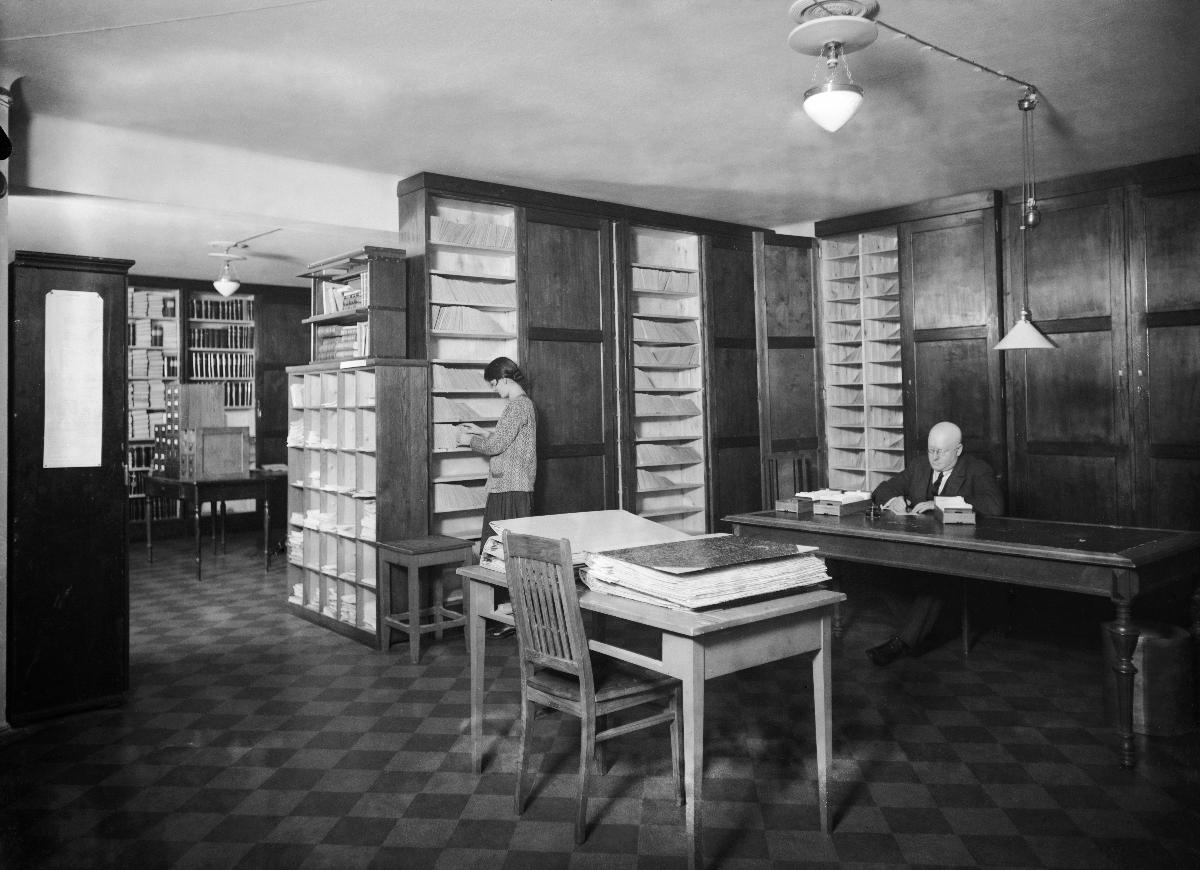
Sanomalehti Hufvudstadsbladetin arkisto ja kirjasto
Hufvudstadsbladets arkiv och bibliotek; The archives and the library of newspaper Hufvudstadsbladet
sisällön kuvaus: Hufvudstadsbladetin toimitiloja, Läntinen Heikinkatu 22, Helsinki 1927. HBL:n arkisto, laattavarasto ja kirjasto. Työpöydän ääressä arkiston perustaja, toimittaja Kostja Sittkoff. content description: Premises of newspaper Hufvudstadsbladet in Helsinki 1927.  The archives, plate storage and the library of HBL. The founder of the archives, editor Kostja Sittkoff sitting at the desk. innehållsbeskrivning: Hufvudstadsbladets utrymmen, Västra Henriksgatan 22, Helsingfors 1927. HBL:s arkiv, klichéförråd och bibliotek. Arkivets grundare, redaktör Kostja Sittkoff vid arbetsbordet.
Vuosi: 1927
Paikka: Suomi, Uusimaa, Helsinki
Aiheet: sanomalehdet; henkilökunta; työtilat; työhuoneet; sisäkuva; HBL; newspapers; working spaces; staff; personnel; interior; compartments; rooms; office; dagstidningar; arbetsrum; tidningar; personal; interiörer; utrymmen